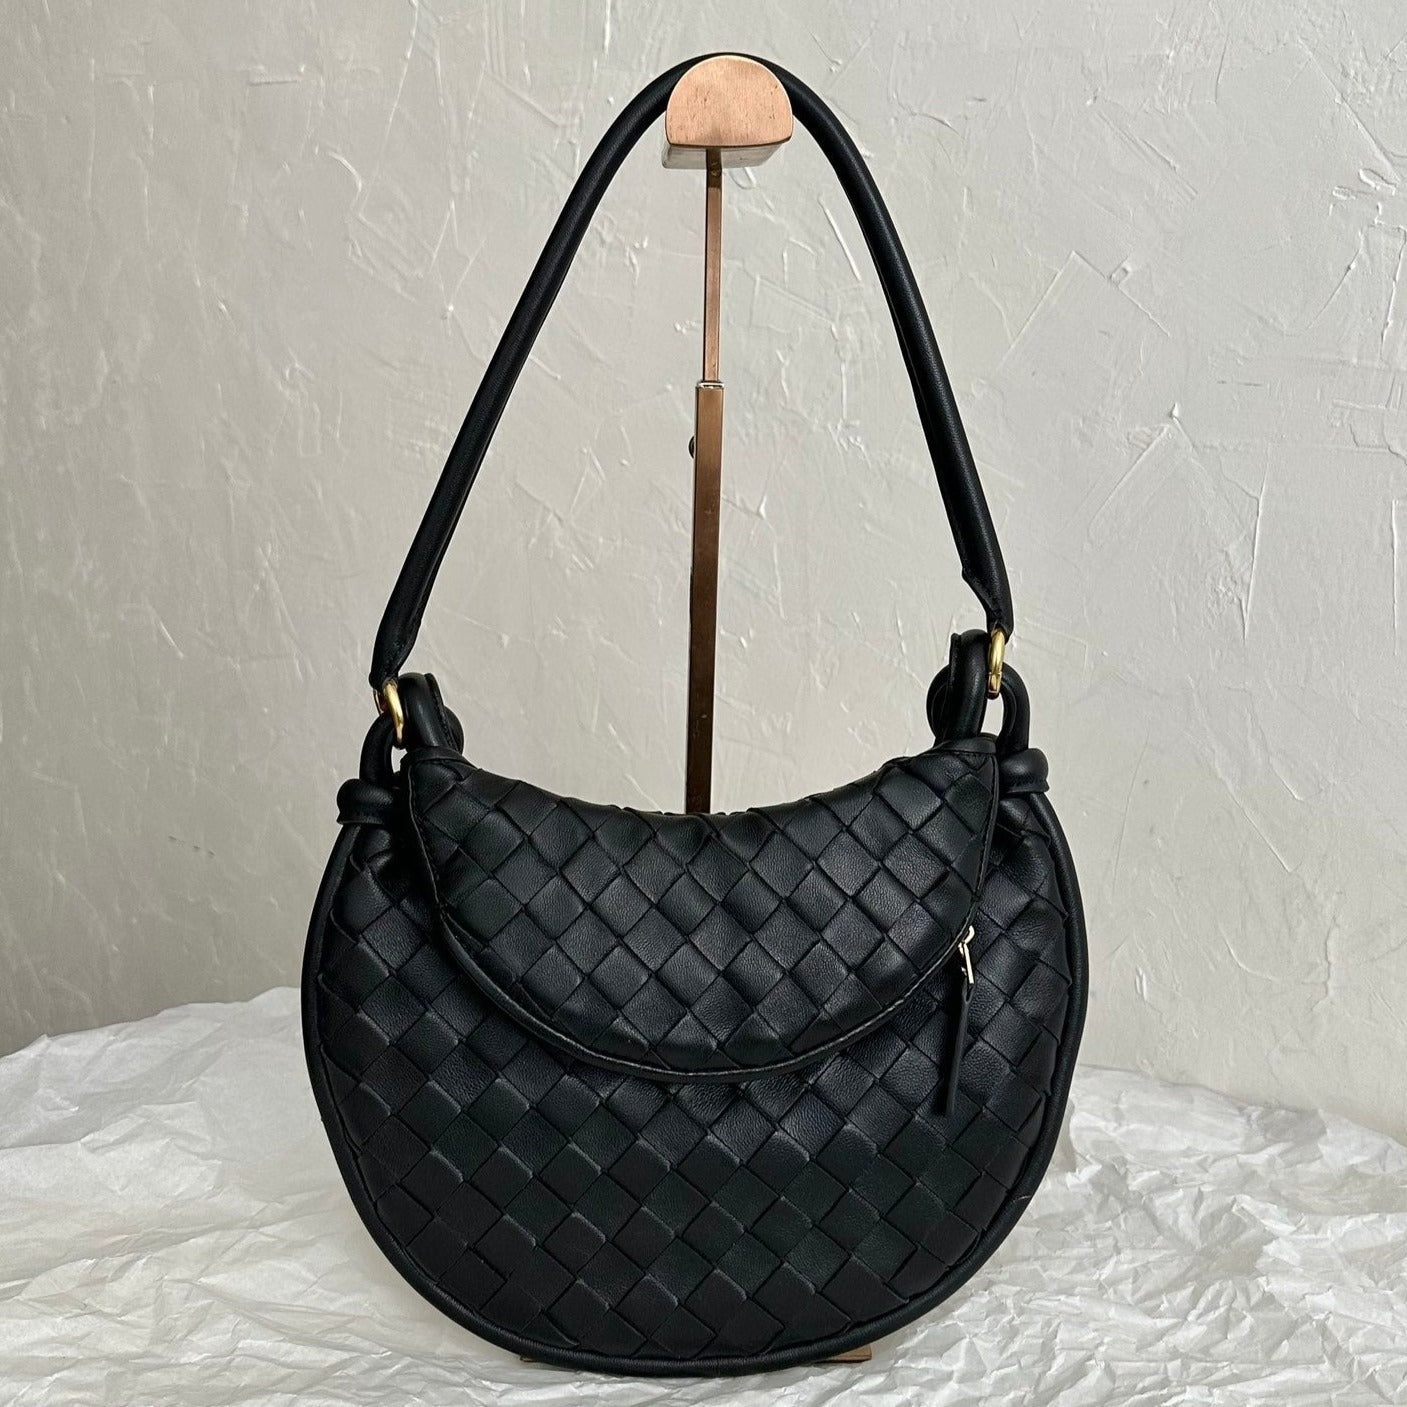
BV MEDIUM GEMELLI 36CM BLACK LAMBSKIN LEATHER
Brand: Bottega Veneta bag
DESCRIPTION - Medium Intrecciato leather shoulder bag - Tubular detachable handle - Additional half-moon zipped handle in intrecciato leather - One internal zippered pocket - Zipper closure - Material: 100% Lambksin - Lining: Lambskin - Color: Black - Height: 25 cm | 9.8" - Width: 36 cm | 14.2" - Depth: 10 cm | 3.9" - Handle drop: 26 cm | 10.2" - The products are 1:1 copies of the original version and they are the same from every detail. - Support return and exchange in 1 month if the product is defective or the customer is not satisfied with the product.
Category: Apparel & Accessories > Handbags, Wallets & Cases > Handbags > Hobo Bags